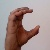
The image shows a hand gesture representing the letter 'C' in Indian Sign Language.